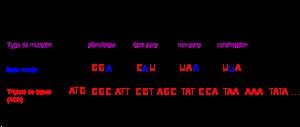
La protéine Forkhead-Box P2 est un facteur de transcription appartenant au groupe des protéines Forkhead-Box. Elle a été découverte pour la première fois en 1998 dans une enquête sur une famille londonienne, parmi laquelle de nombreux membres avaient de profondes difficultés d'élocution se rapprochant de l'aphasie de Broca. Depuis, il a été reconnu que FOXP2 joue un grand rôle dans la transmission du langage, y compris les capacités grammaticales.